Per Mertesacker

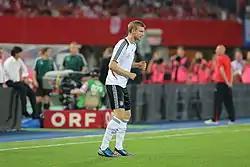
Mertesacker during a 2014 World Cup qualifying match against Austria

Mertesacker was a mainstay in March, playing every single minute of Arsenal's four games. The centre back was on target in the defeat at Tottenham and was a key component in the defence that kept clean sheets against both Bayern Munich and Swansea City. "It rained cats and dogs, especially in the second half," he said after the win in south Wales, in Swansea. "It was very slippery but it was a vital win." In April, Mertesacker was shown a red card at West Bromwich Albion in the first game of the month. The defender returned to the team after suspension and was named man of the match against Fulham after scoring the only goal away at Craven Cottage. "I think they've been terrific – not only defending very well but also creating goals for us at the other end like they did last week against Fulham," said goalkeeper Wojciech Szczęsny on the partnership between Mertesacker and Koscielny. "They're getting the credit they deserve because they work very hard and they're very honest lads. I'm very happy for them and it's much easier to play behind them when they are in that kind of form."